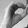
ASL letter: O